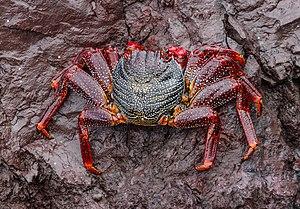
Grapsus adscensionis est une sorte de crabe de la famille des Grapsidae.